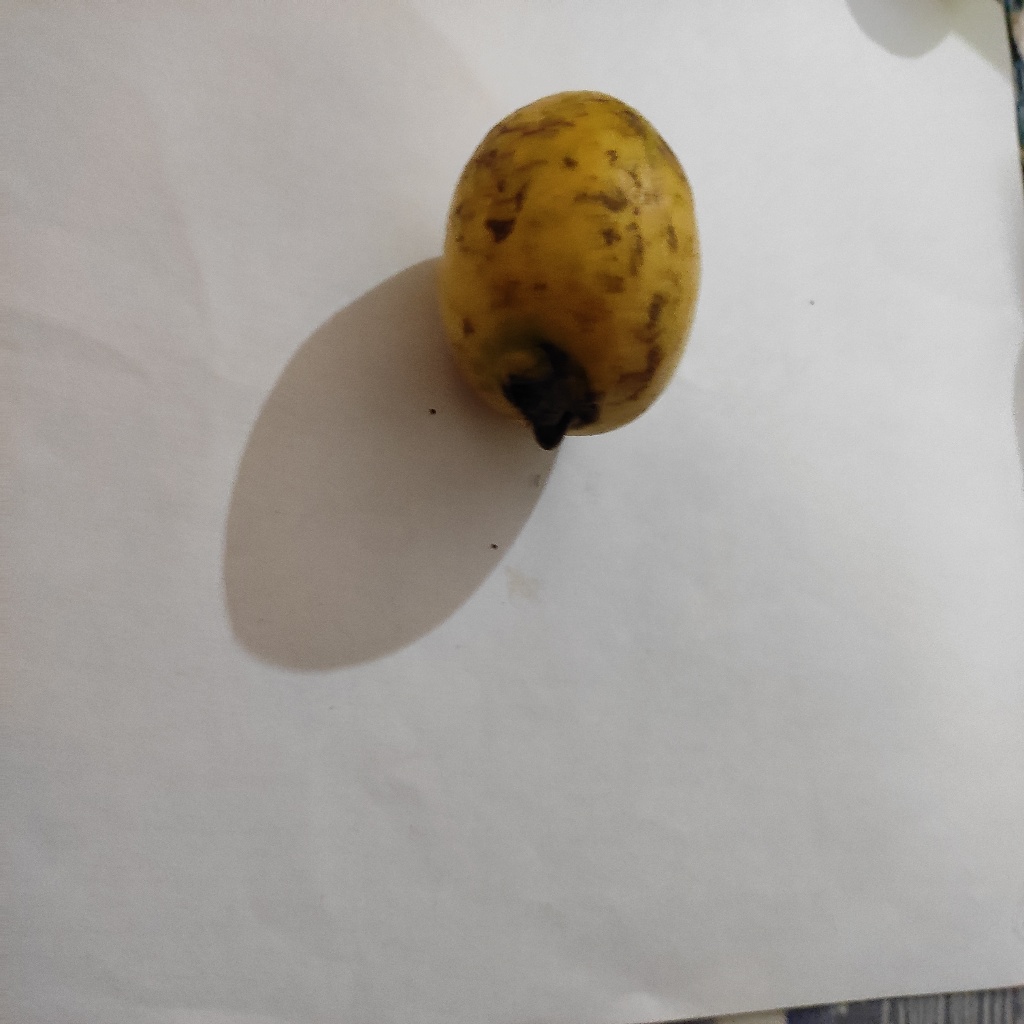
Crop: guava
Quality class: Class_B